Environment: real
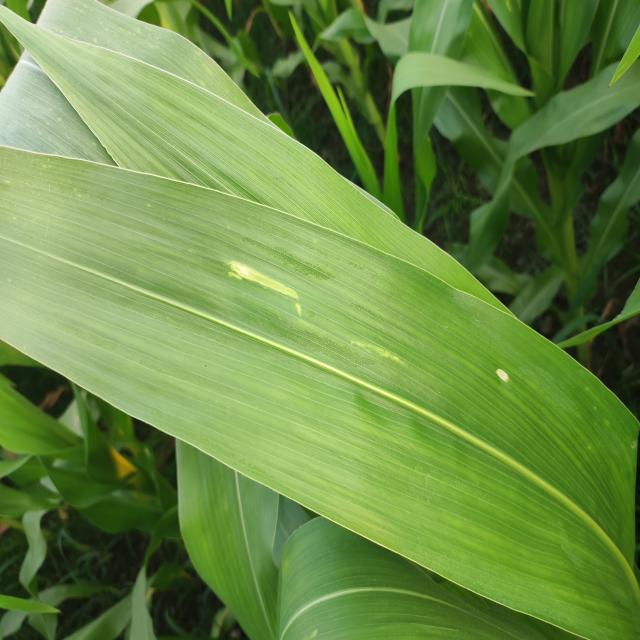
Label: northern_corn_leaf_blight